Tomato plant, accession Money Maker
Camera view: horizontal (90 deg, fisheye); turntable rotation: 30 degrees
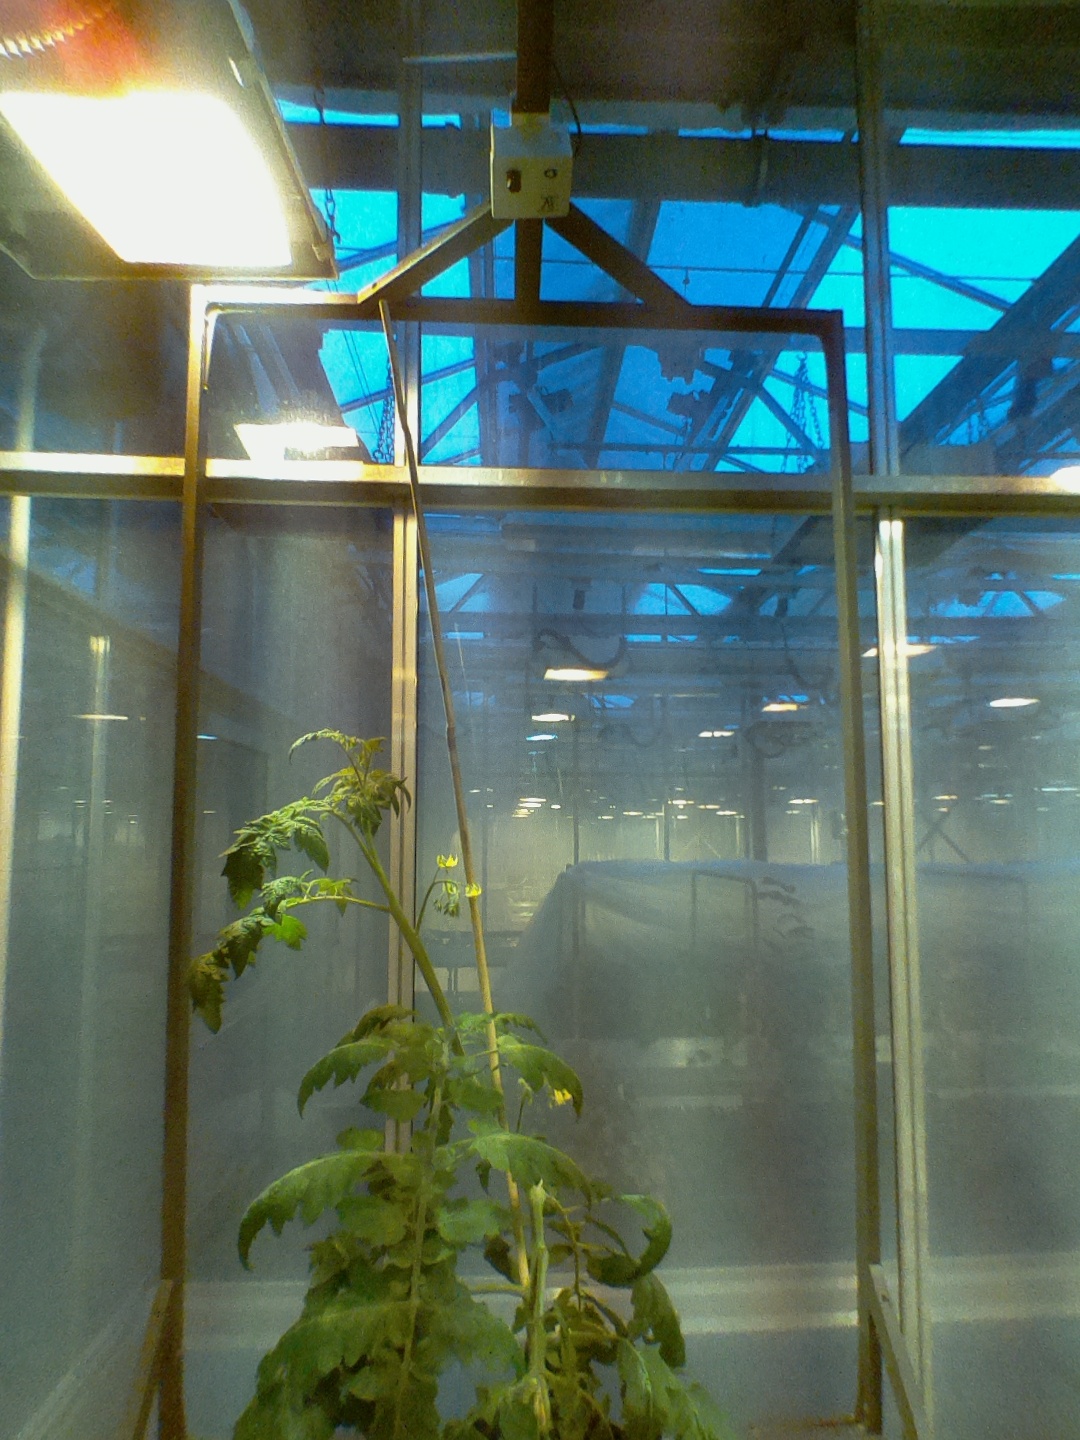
BBCH growth stage 66: Full flowering, 60%-70% of flowers open, more petals falling